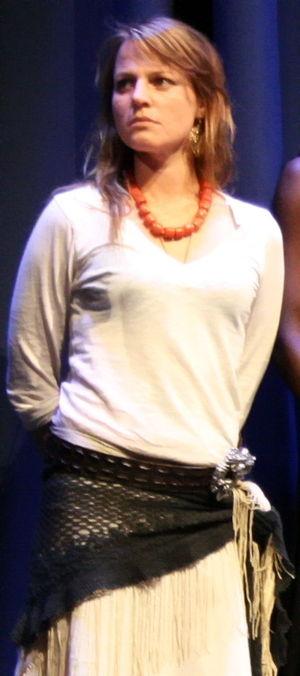
Maria Simon est une actrice allemande.